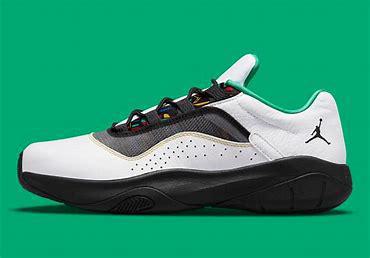
Brand: Jordan
Model: 11 Cmft